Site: brandenburg
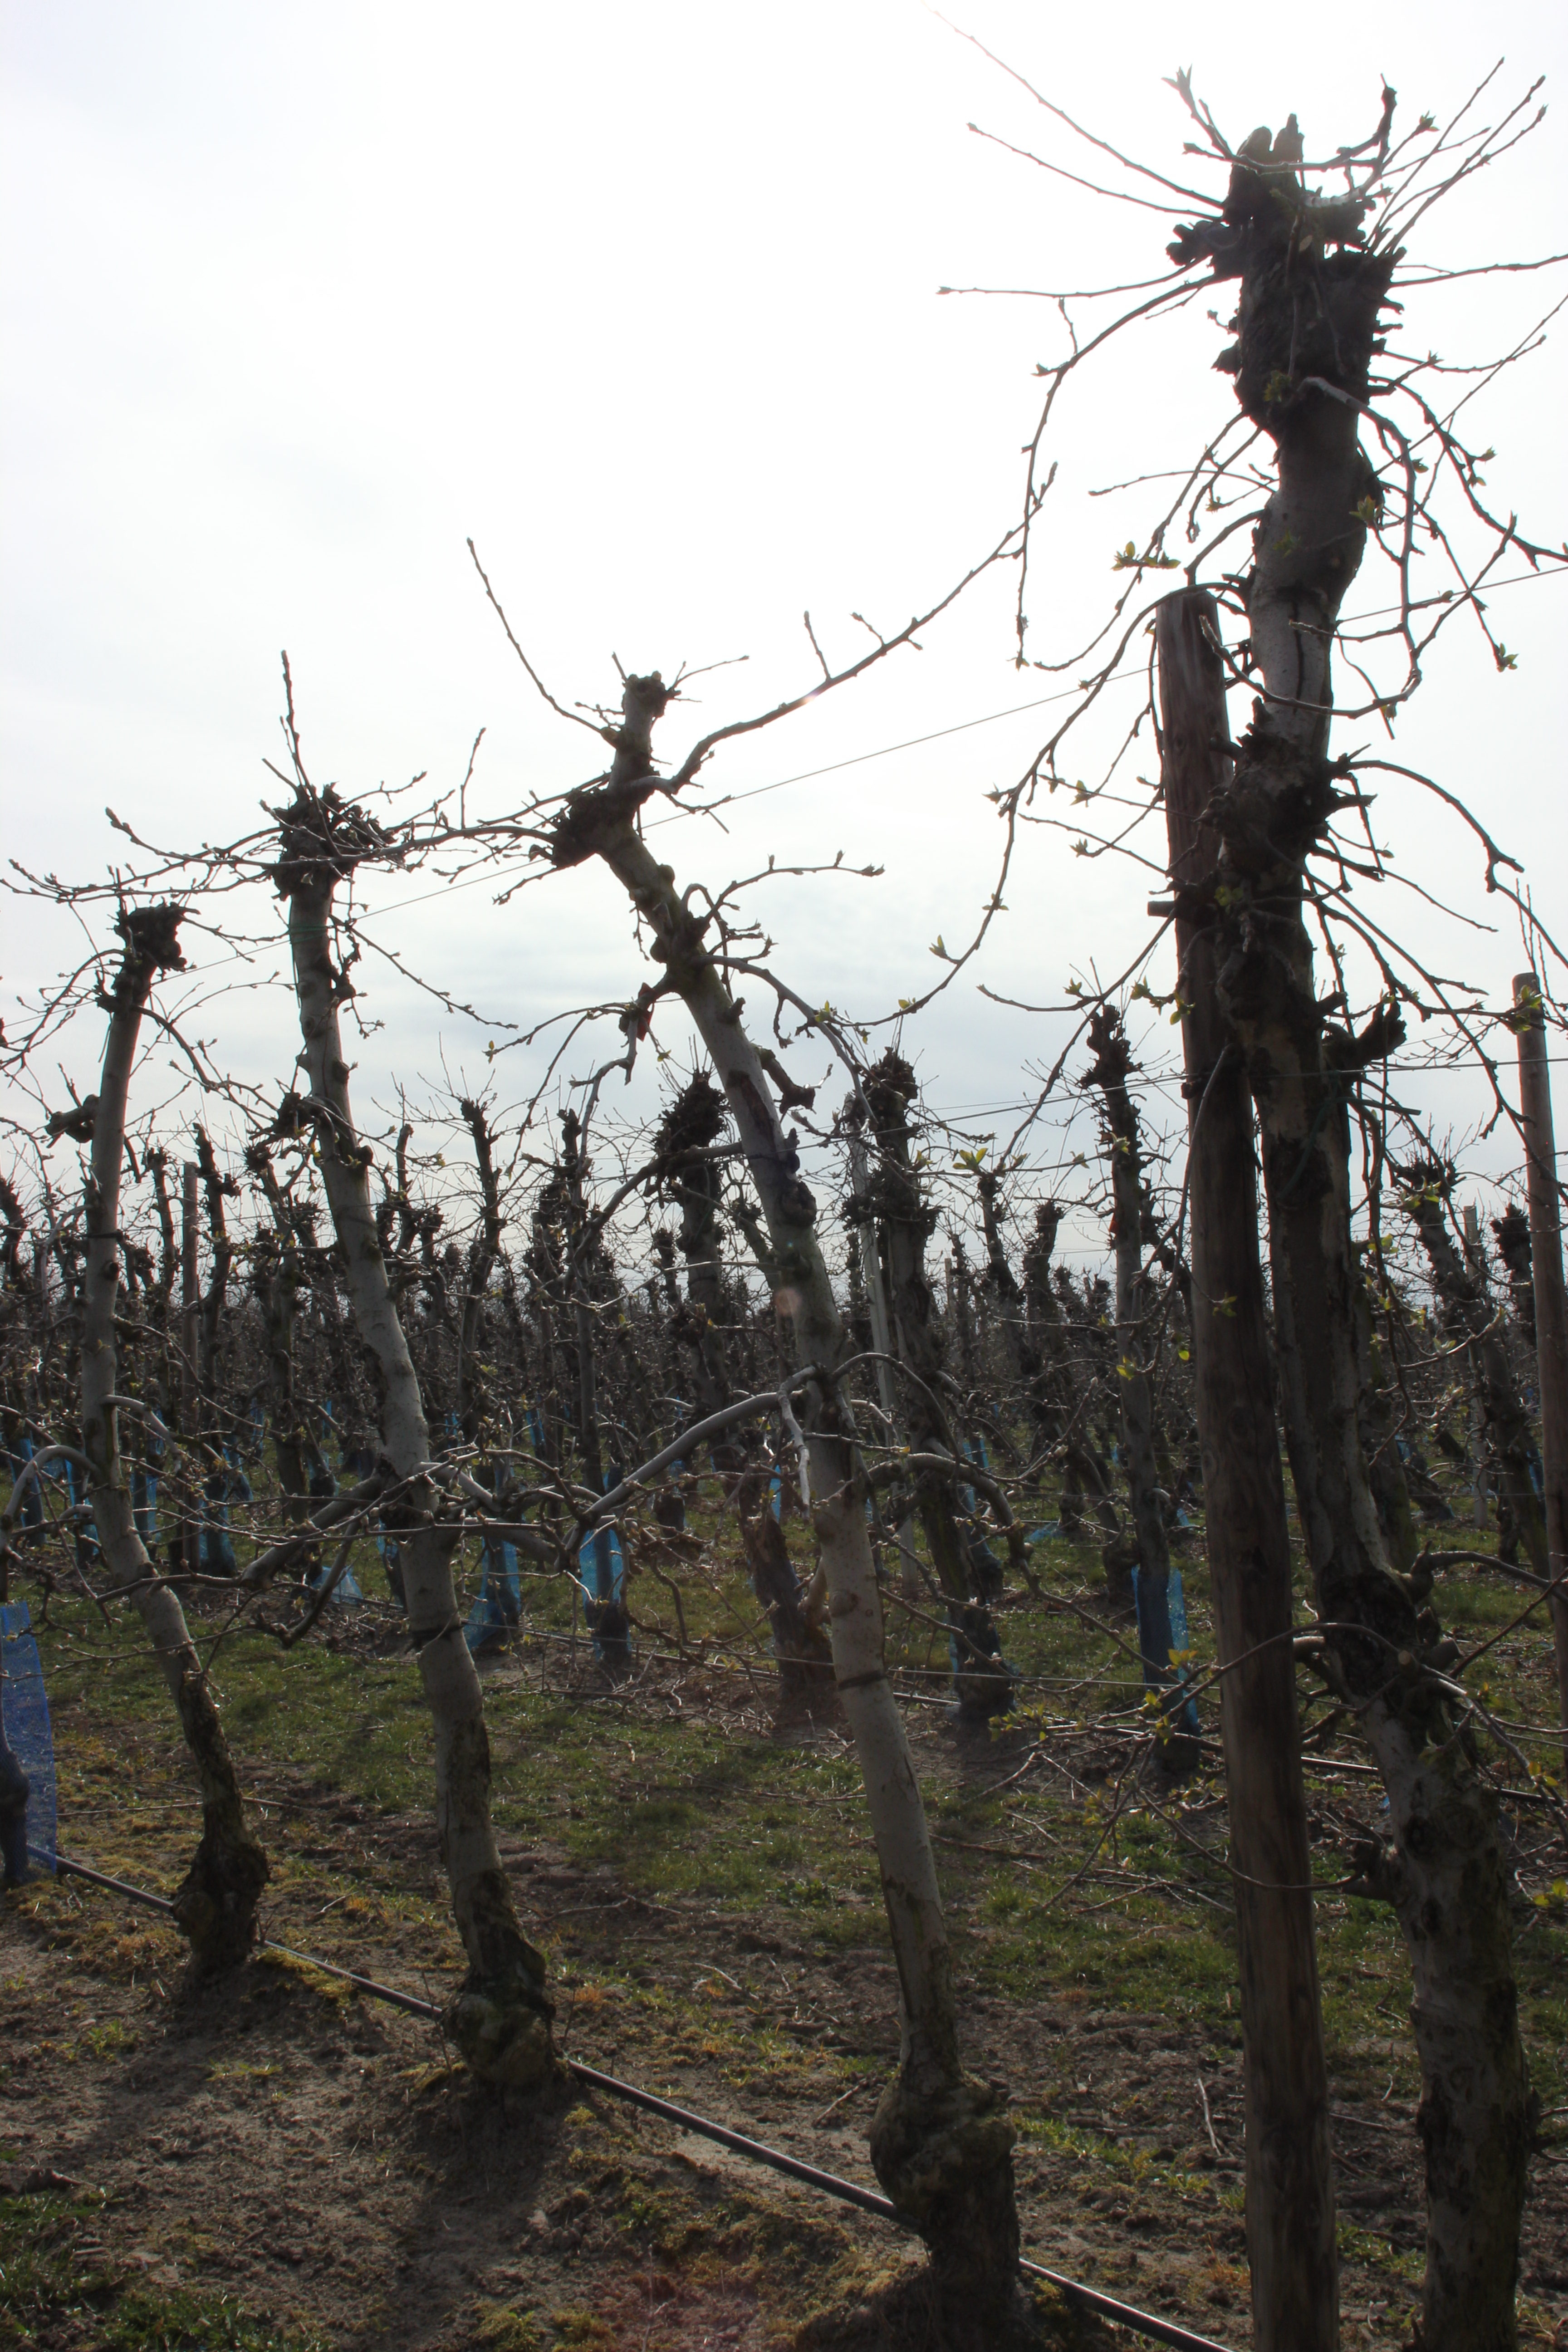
Growth stage (BBCH 54): Inflorescence emergence